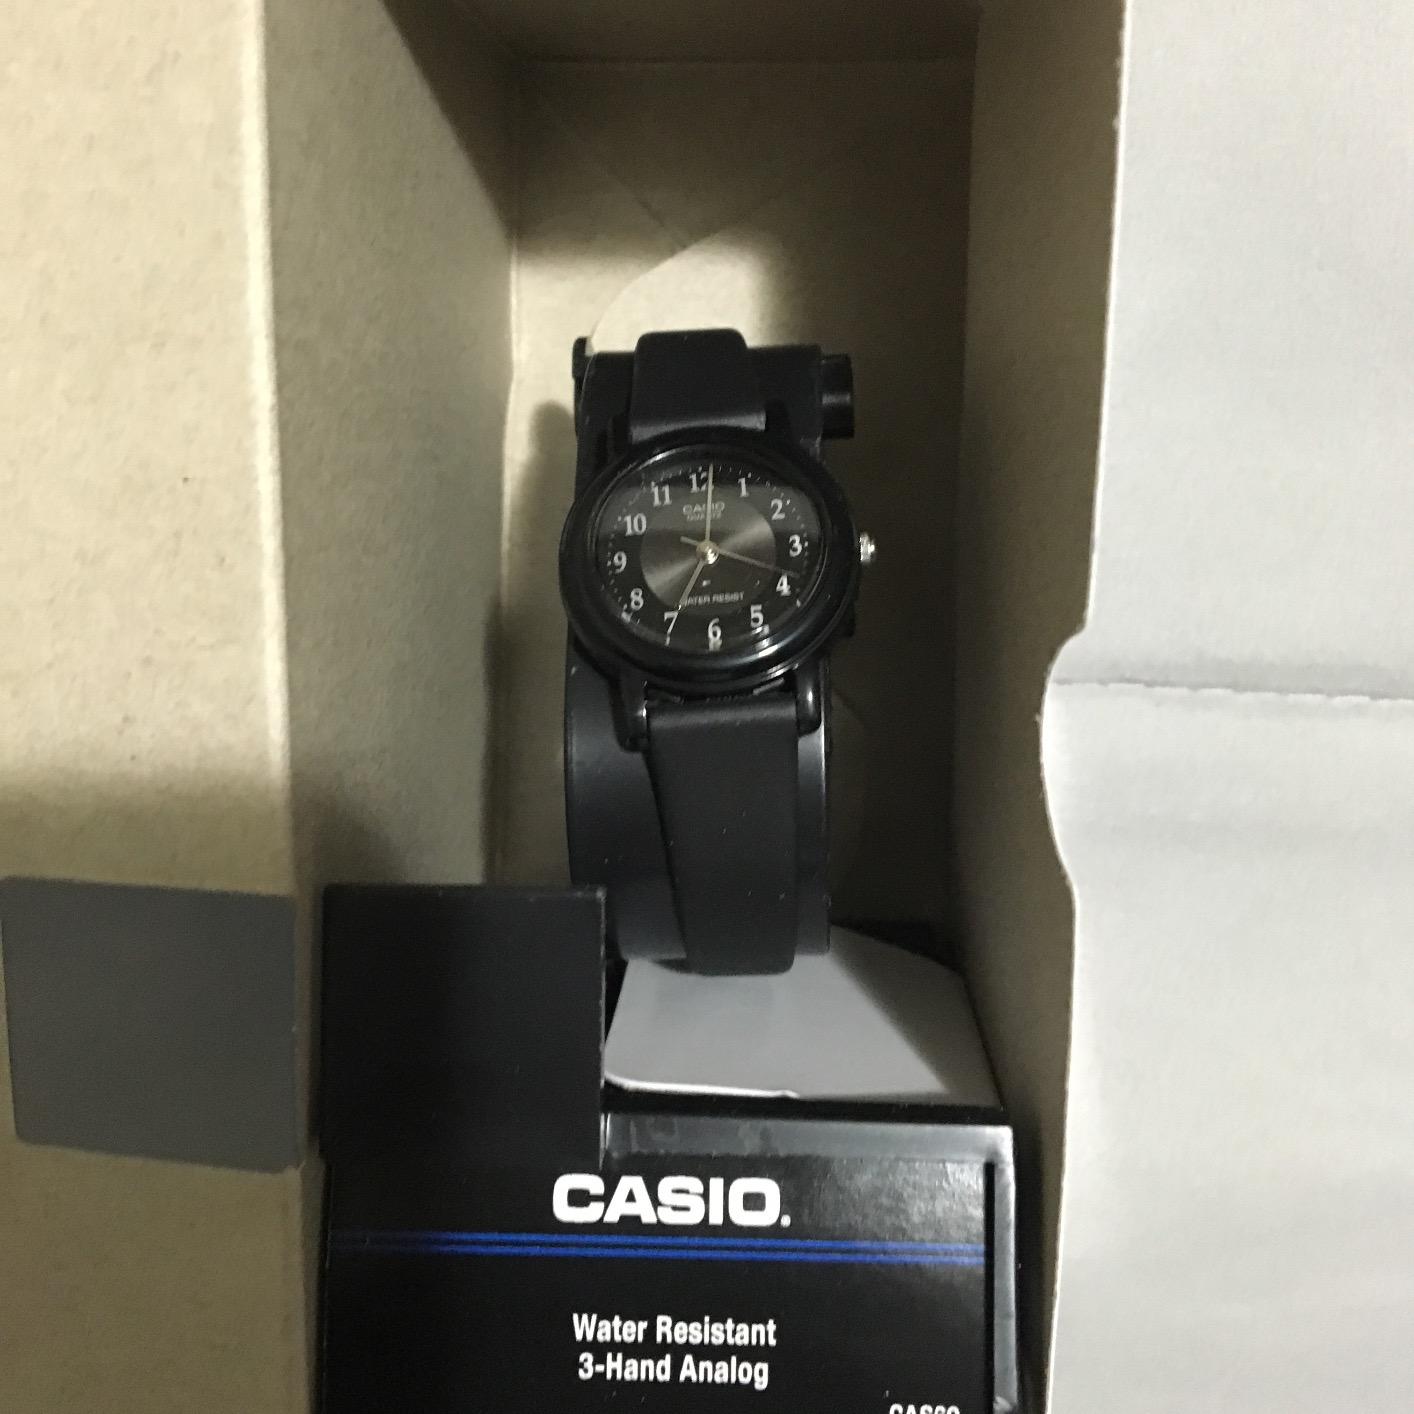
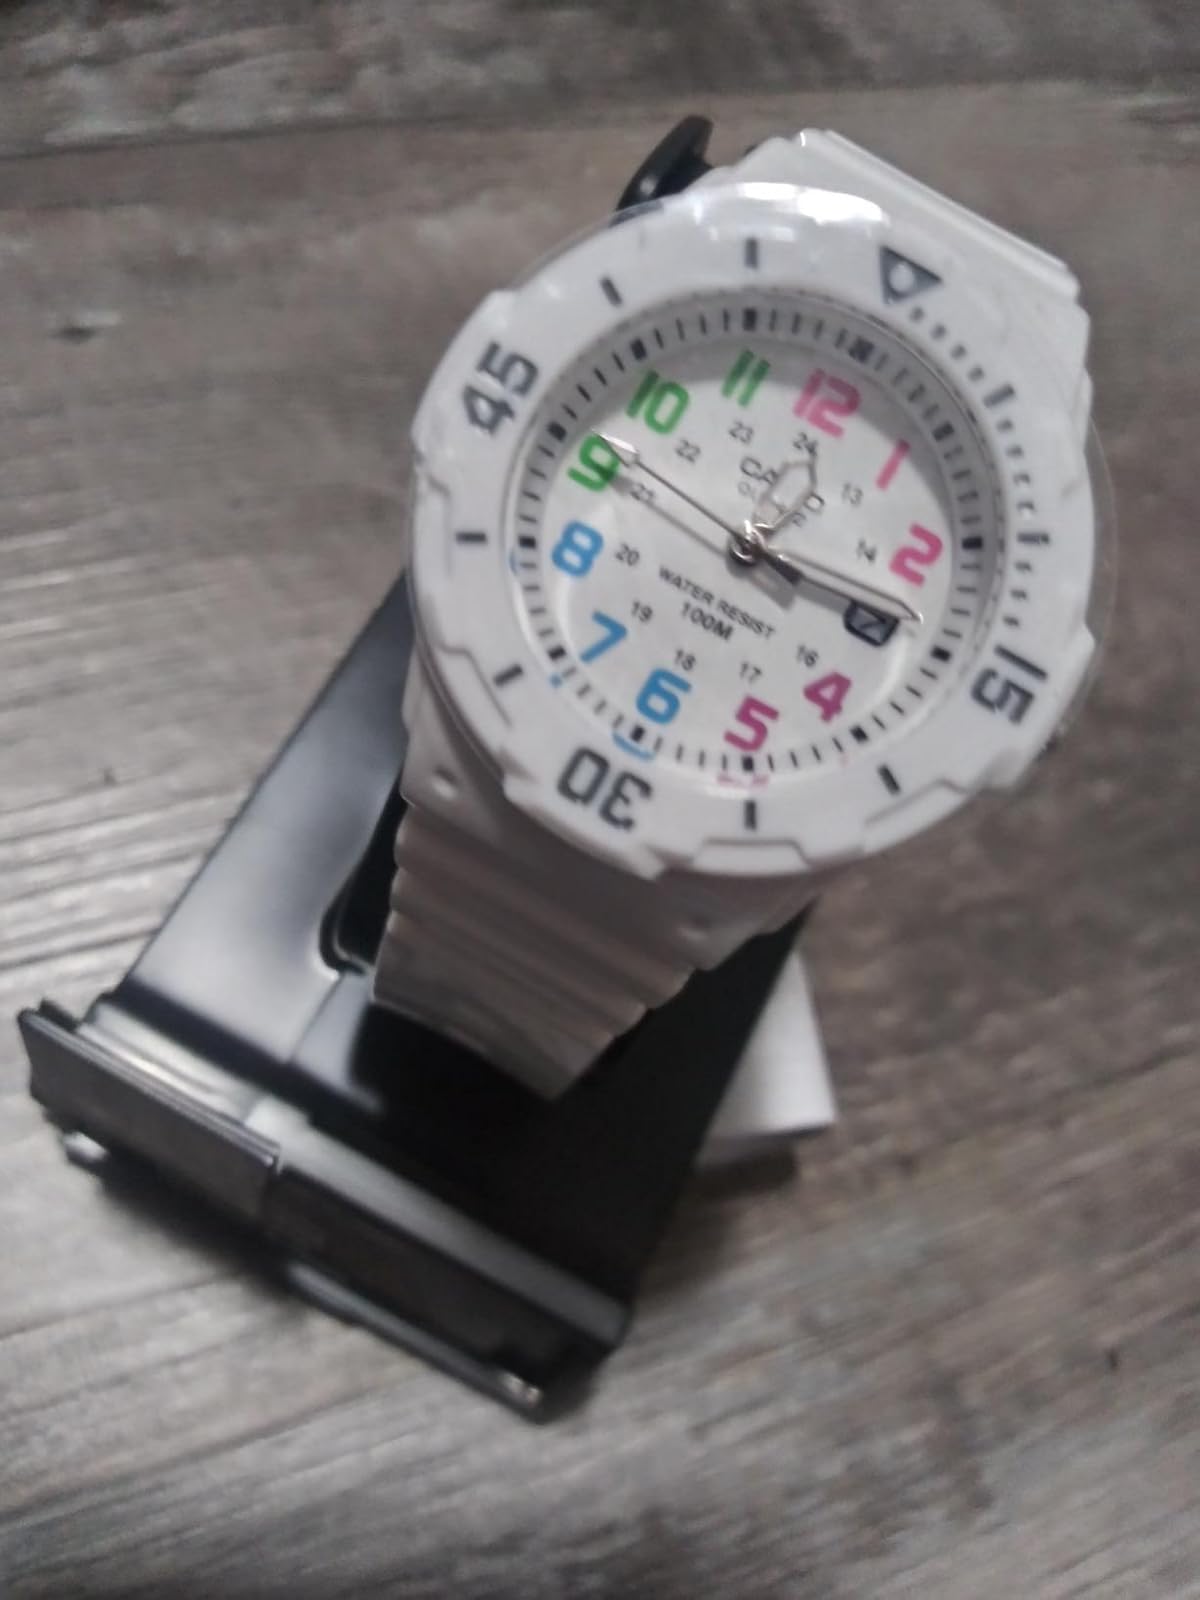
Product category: accessories_watch
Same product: no